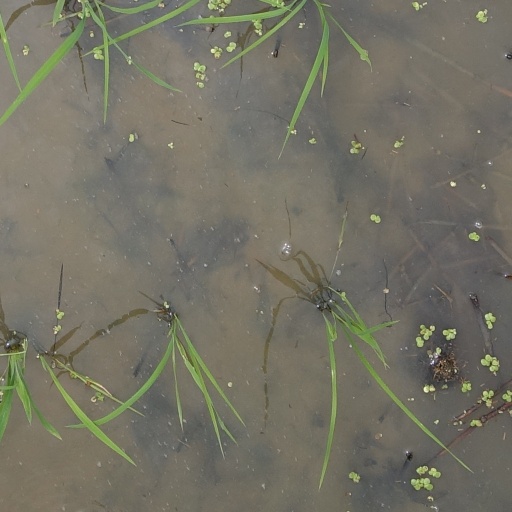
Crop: rice